Mili Urién

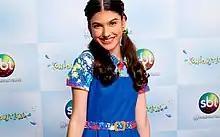
Giovanna Grigio as Mili at the series' press conference. In this version, she tells a fairy tale to her fellows, unaware the story is her own background.

Giovanna Grigio portrays Mili in the Brazilian 2013 telenovela. Mili is considerably older than her fellow "chiquititas" in this version, and aspires to become a professional writer. Apart from her unknown origin, Mili's aging worries her and brings her adoption into question among herself and the others. Mili tells to the other girls the fairy tale of a princess who is separated from her lover, a commoner man, by her cold-hearted father, the King, who sends his daughter to a faraway land of cold, sadness and darkness. The Princess and the Commoner's love is symbolized by a white rose, which falls and grows nearby the manor of a witch. Later, six other flowers grow around the White Rose, and they become a family. Mili is unaware that she is telling her own story, which was modified and adapted by Sofia, their orphanage's fond admin. The Princess is actually Gabriela, Mili's mother who fell in deep depression and was left traumatized after her father José Ricardo Almeida Campos (the King) lied about the deaths of Miguel (the Commoner) and their newborn child. José Ricardo persuaded Sofia to hide the truth, and Sofia named the baby Milena, gave her a rose-shaped necklace in which is inscribed "Voltarei" ("Volveré"), and sent her to the manor which eventually became the Raio de Luz insituition, sheltering other six girls (the flowers). Sofia told Mili the tale and she repassed to the other "chiquititas" every night. Mili is often targeted by the envy of Bia and befriends and changes the aggressive newcomer Pata, a girl who is taken off the streets and sent to the orphanage through a sweet-hearted young woman, Carol. Aware that Pata had a brother and friends, all of them boys, Mili convinces José Ricardo to allow males in the manor, against the will of José Ricardo's ambitious sister Carmen the witch. Carol advised Mili when the young girl experienced her first period. For the first time in a "Chiquititas" production, Pata's brother Mosca falls for Mili and gives her an old book of fairy tales. Mili asks Sofia to write the tale's ending in the book, and Sofia only writes that is up to her to discover the end. Sofia asks Carol to take care of the orphans and passes away. Despite attracted to him as well, Mili is insecure about Mosca and becomes fond for Duda, a spoiled boy who gradually changes after meeting her, and later for JP, an aspiring singer, causing jealousy in Mosca and JP's girlfriend Renata. Mili's father Miguel returns from after several years recluse in the Amazon forest, with half of his face covered with scars, hidden under a mask. Searching for his daughter, Miguel is hidden by his mother Valentina (the Almeida Campos family's housekeeper) in the manor's basement, from where he is able to lurk and watch throughout the house and its inhabitants. Miguel briefly reunites with Gabriela (who shortly regains consciousness), but her father's henchmen separate the couple once again. As Gabriela ran from them, she fell on a rock and lost her memory. When José Ricardo succumbs to a heart failure, Mili decides to visit him in the hospital with some other "chiquititas" (and Carol, who was blackmailed by him in order to break up with his son Júnior). From the bed, José Ricardo asks forgiveness to Mili, leaving her confused, and later passes away as well. Carmen sees in this her chance to become the only heiress of her family's wealth, sending Gabriela to France and lying to her brother Júnior that Gabriela died in a helicopter crash. Valentina, aware that Mili is her lost granddaughter, is run over by a car and falls into a coma, leaving Miguel desperate. Júnior, however, is resolute to uncover the truth. Matilde, who is posing as her twin sister Ernestina (the manor's janitor), discovers the truth about Mili and blackmails Carmen. The two come into agreement and Carmen allows Matilde to have a percent of "her" inheritance. They confuse Miguel, making him think that Bia is his lost daughter, but the masked man, while lurking them, also discovers that Matilde is not who she claims to be and threatens her. Instructed by Carmen, Matilde lies and tells him his daughter is named Marian.